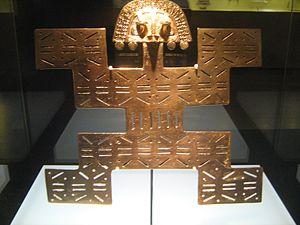
La culture Tolima est une culture archéologique de l'époque précolombienne qui s'est répandue entre 200 et 1000 ap. J-C. dans le cours moyen du río Magdalena, dans l'actuel département de Tolima en Colombie, sur les flancs de la Cordillère Centrale. Cette région regroupait alors une grande diversité d'ethnies dont on connaît surtout les Pijaos et les Panches qui sont se sont distingués par leur résistance acharnée contre les conquistadors espagnols.
Les civilisations précolombiennes en Colombie sont aujourd'hui l'objet de l'intérêt de la science et de la culture, la connaissance de ces civilisations étant une manière de s'approcher de l'identité et de la genèse de la nation colombienne. Bien que l'époque précolombienne puisse se révéler complexe et que dans de nombreux cas les informations disponibles soient incomplètes ou interprétées selon différents points de vue, elle intéresse des sciences telles que l'archéologie, l'anthropologie, l'histoire, la sociologie et d'autres. Dans l'étude de l'époque précolombienne sur le territoire national, les travaux et l'avancée des recherches dans les autres pays d'Amérique sont utiles.